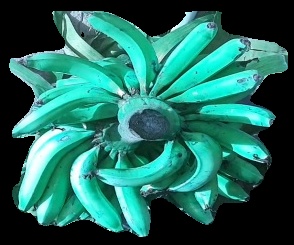
Variety: pachbale
Grade: grade3